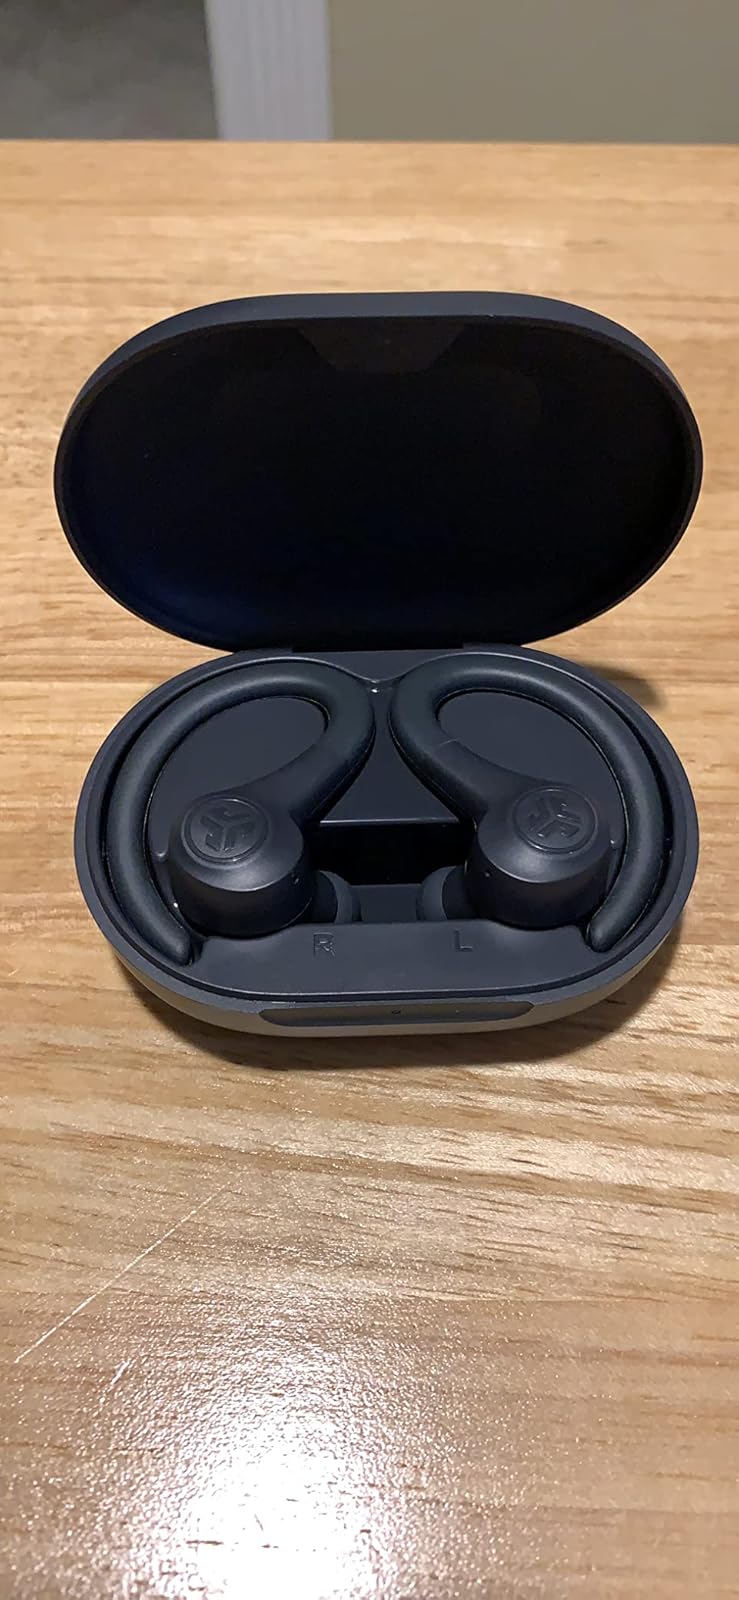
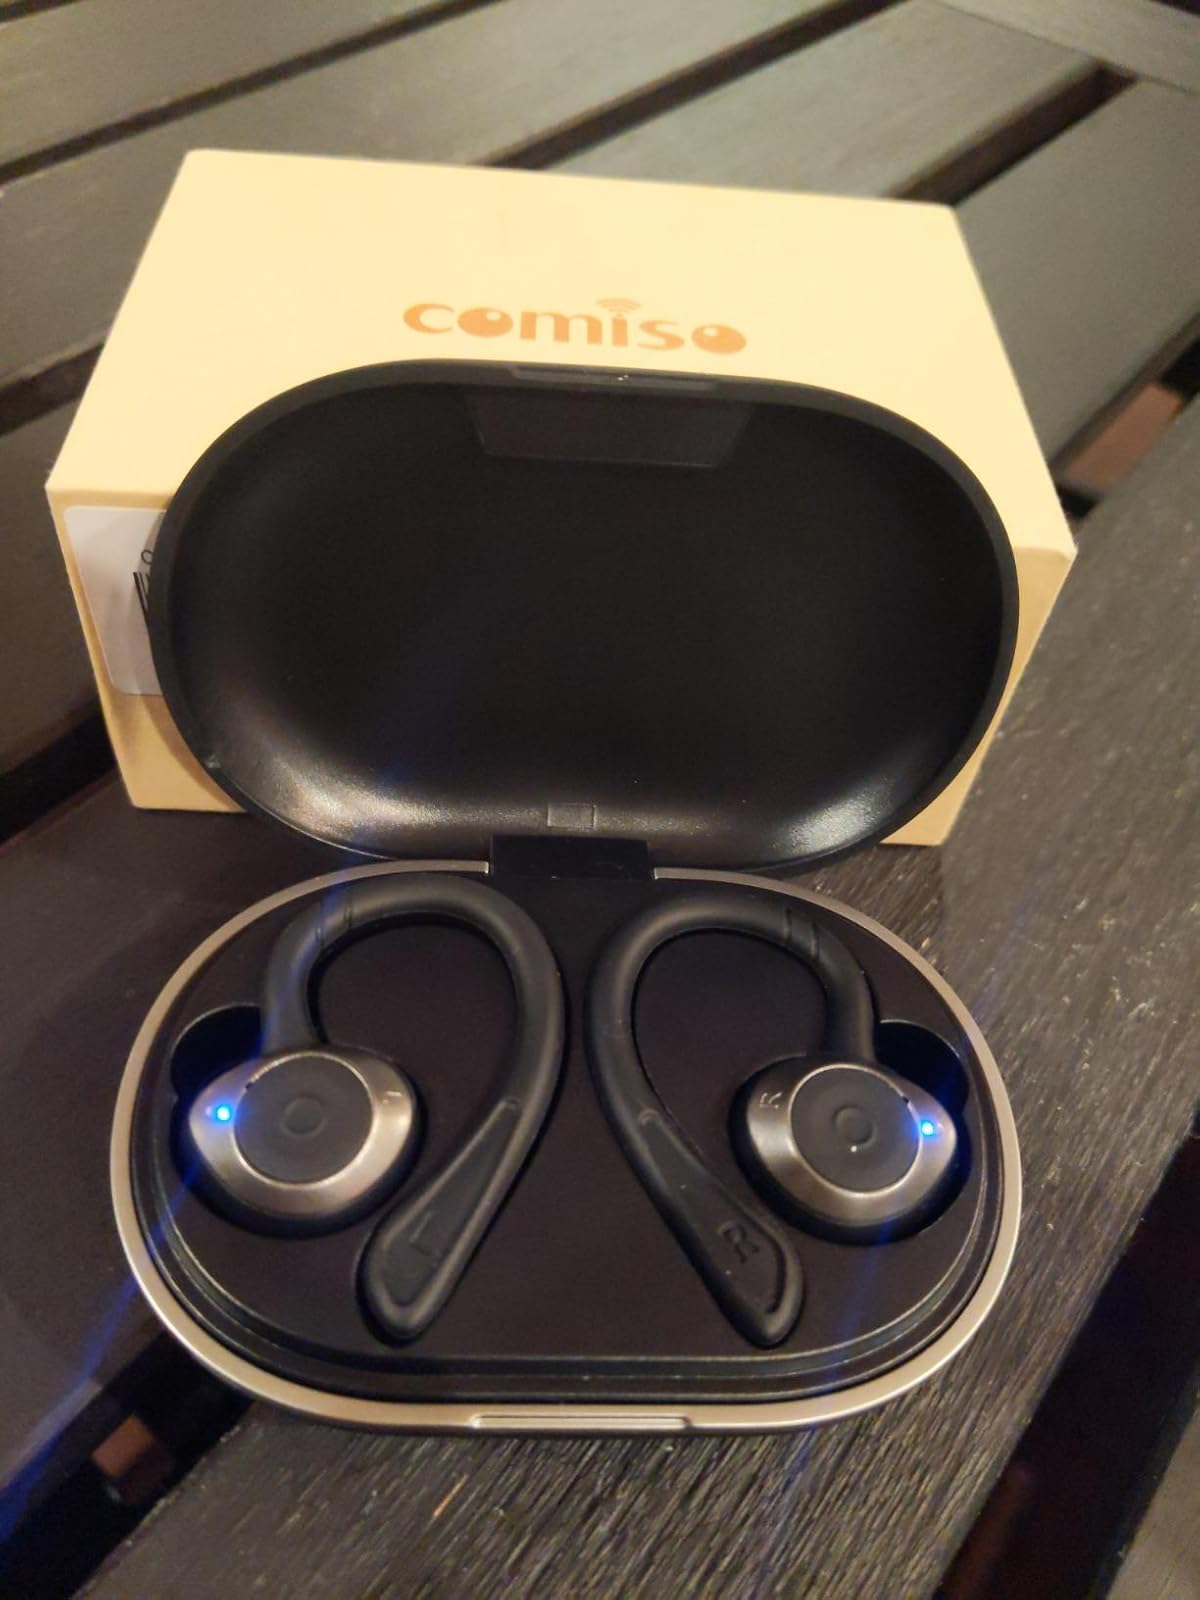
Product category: earbuds
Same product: no